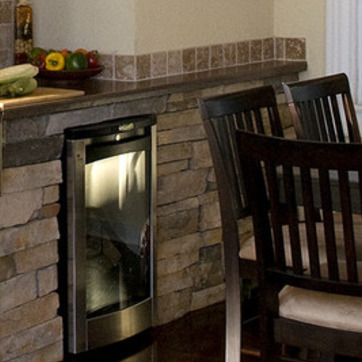
Material: stone